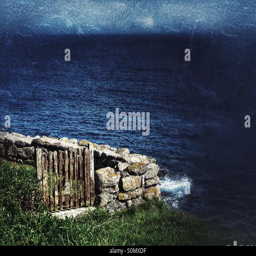
an old , rickety , wooden gate and dry stone wall on the edge of the ocean looking worn and weathered